Charles McGrath (politician)

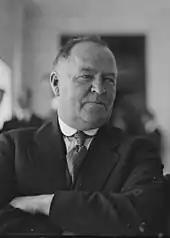
McGrath in 1929

In May 1913, McGrath transferred to the federal House of Representatives, representing the seat of Ballaarat. A vocal advocate for improved conditions for soldiers, McGrath enlisted in the armed forces in March 1916, travelling overseas as part of the Australian Imperial Force. He was promoted to warrant officer in December 1916 and was discharged as medically unfit in 1918.